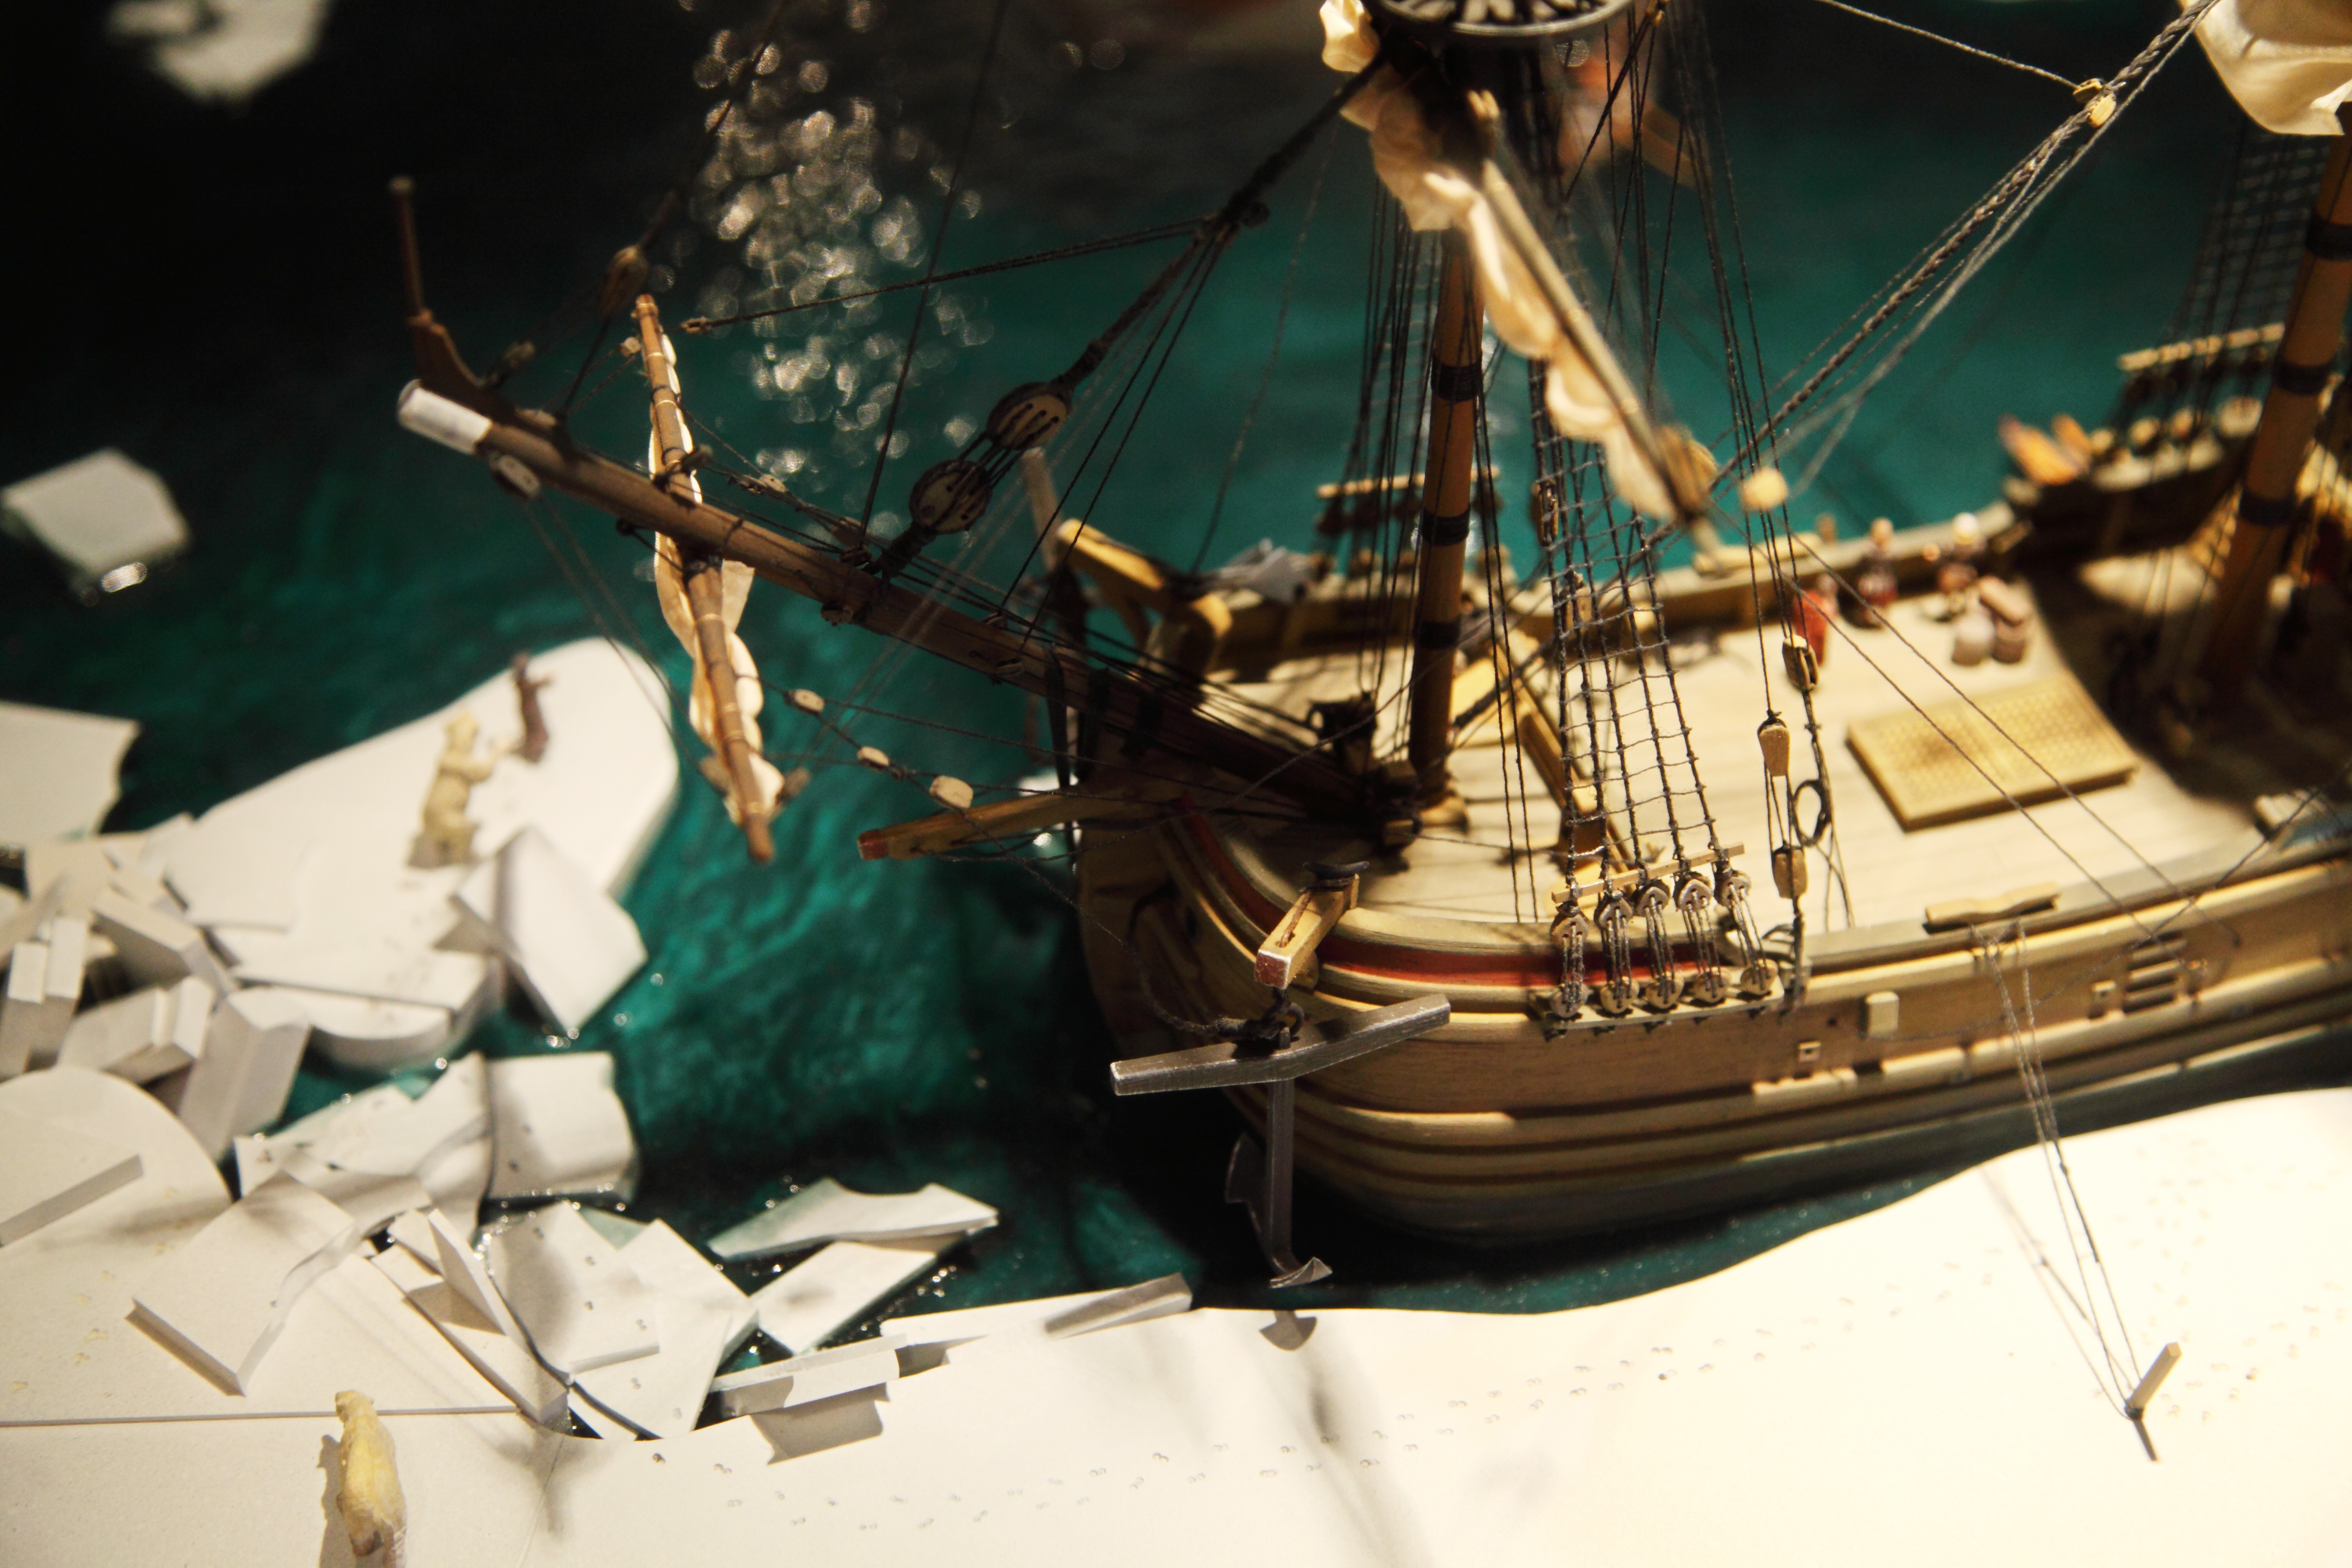
sea, water, boat, vintage, retro, old, ship, transportation, transport, vessel, vehicle, sailing, historic, sailboat, cruise, sail, wooden, watercraft, frigate, galleon, caravel